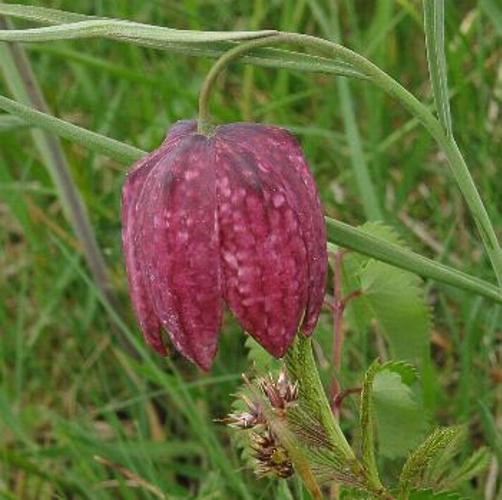
Label: fritillary